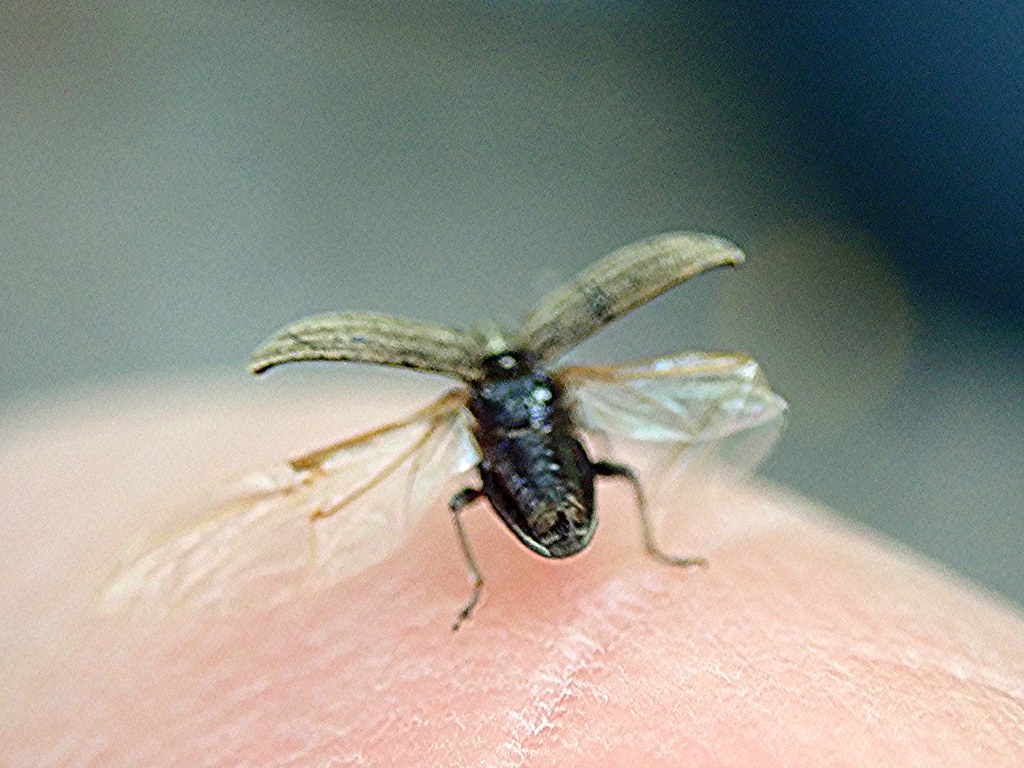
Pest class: pea_leaf_weevil